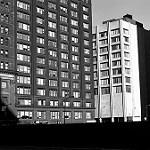
Label: B & W